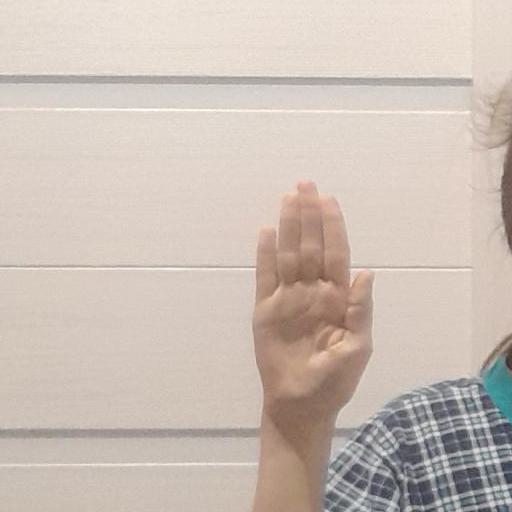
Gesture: stop